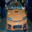
Label: automobile